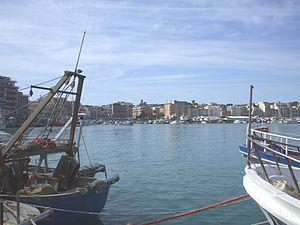
Anzio est une ville italienne d'environ 60 400 habitants, située dans la ville métropolitaine de Rome Capitale dans le Latium.